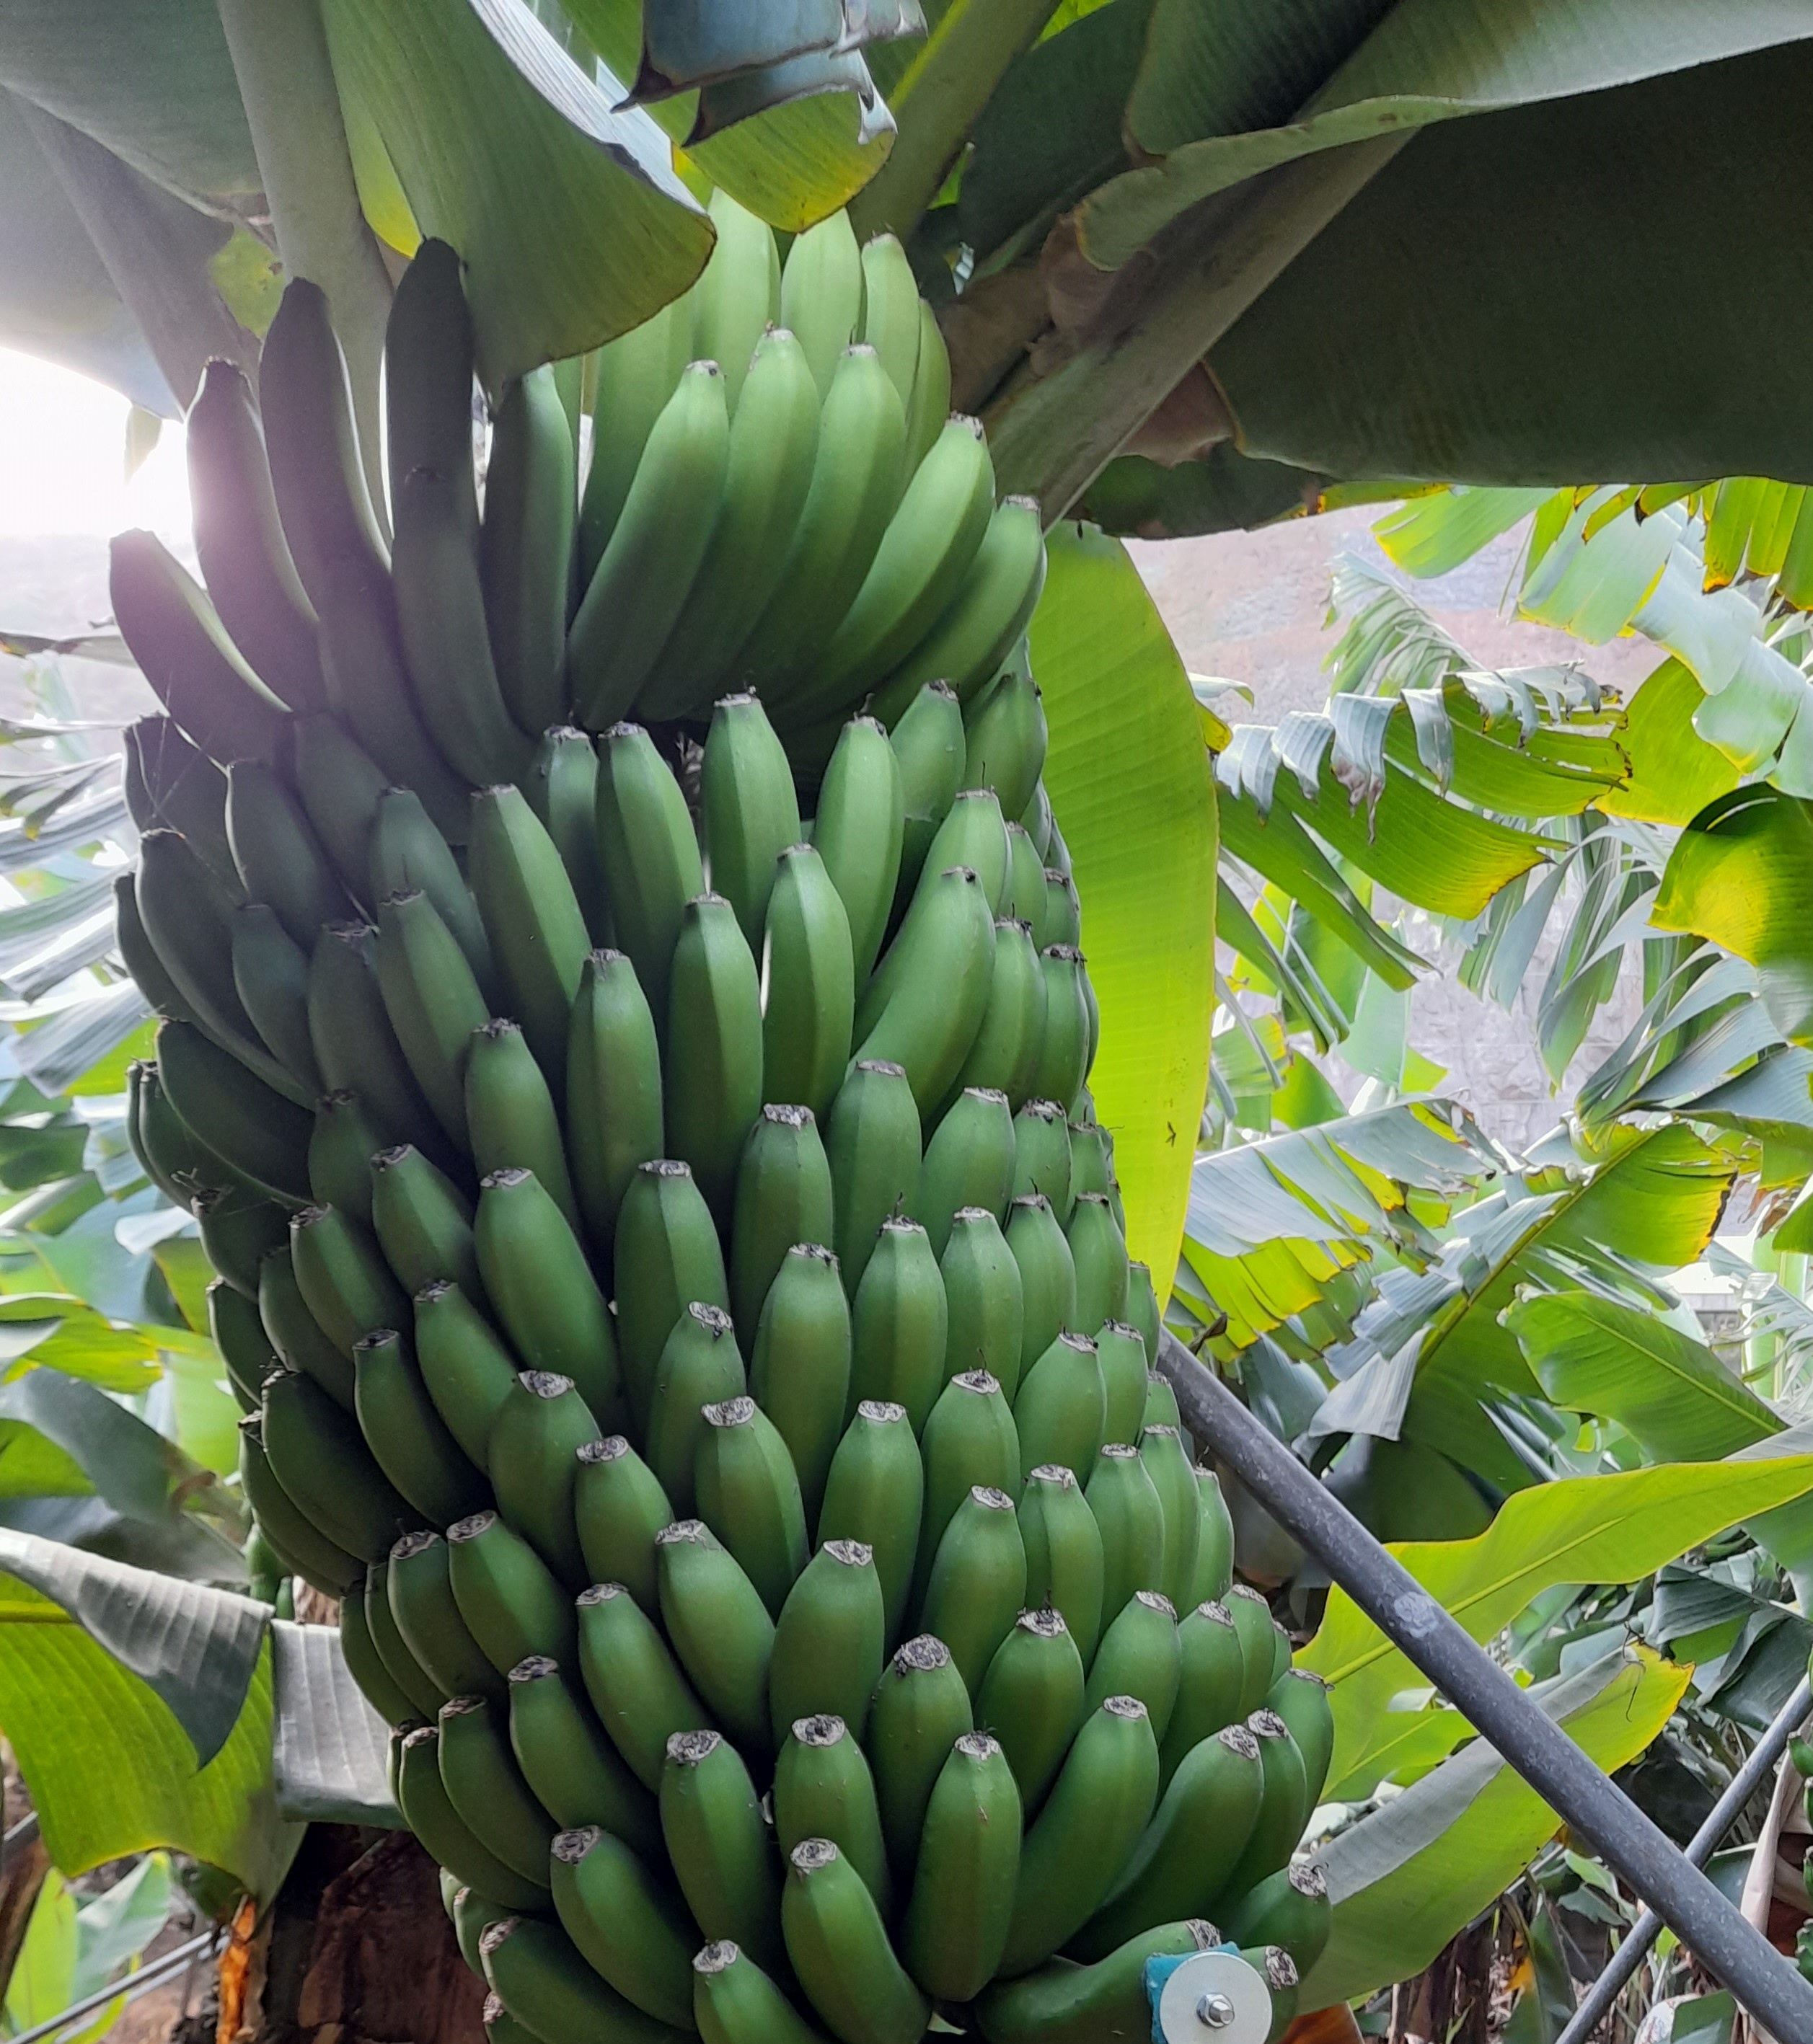
Label: Cut